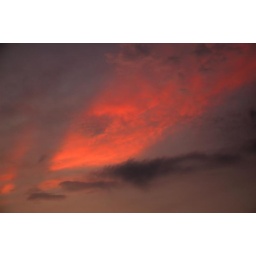
Trying to learn about light. Shot the cloud above my house around sunset time.